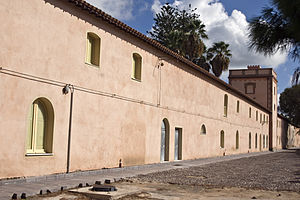
Milis
Milis er en by og en kommune i provinsen Oristano i regionen Sardinien i Italien. Byen ligger i 72 meters højde og har 1.555 indbyggere. Kommunen har et areal på 18,67 km² og grænser til kommunerne Bauladu, Bonarcado, San Vero Milis, Seneghe og Tramatza.